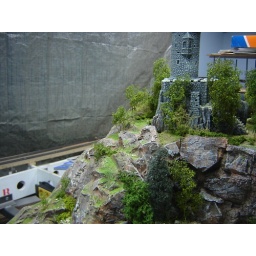
The nature so far.Still need to add some pine trees in the future.